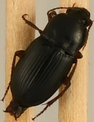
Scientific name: Harpalus ventralis
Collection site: Northern Great Plains Research Laboratory Site (NOGP), plot NOGP_009